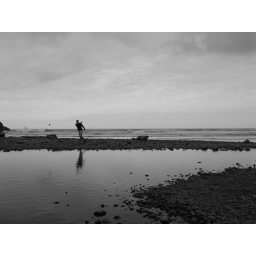
Skipping a rock in a creek by the ocean